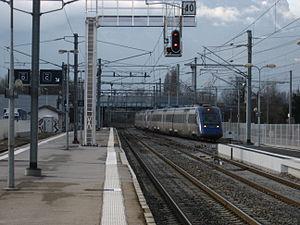
En terminologie ferroviaire française, une voie banalisée est une voie dont le niveau de sécurité procuré par les installations de sécurité qui la constituent permettent d'y autoriser la circulation des trains, soit dans un sens, soit dans l'autre, dans des conditions de circulations quasiment identiques, sans avoir à appliquer les conditions réglementaires habituelles applicables pour l'engagement des trains en voie unique. L'appellation voie banalisée s'applique également au régime d'exploitation en vigueur sur une ligne ou sur une section de ligne dont la, ou les voies, sont dotées de l'équipement spécifique aux voies banalisées.